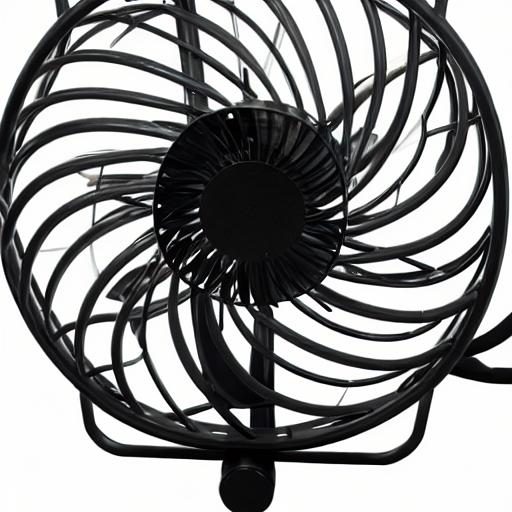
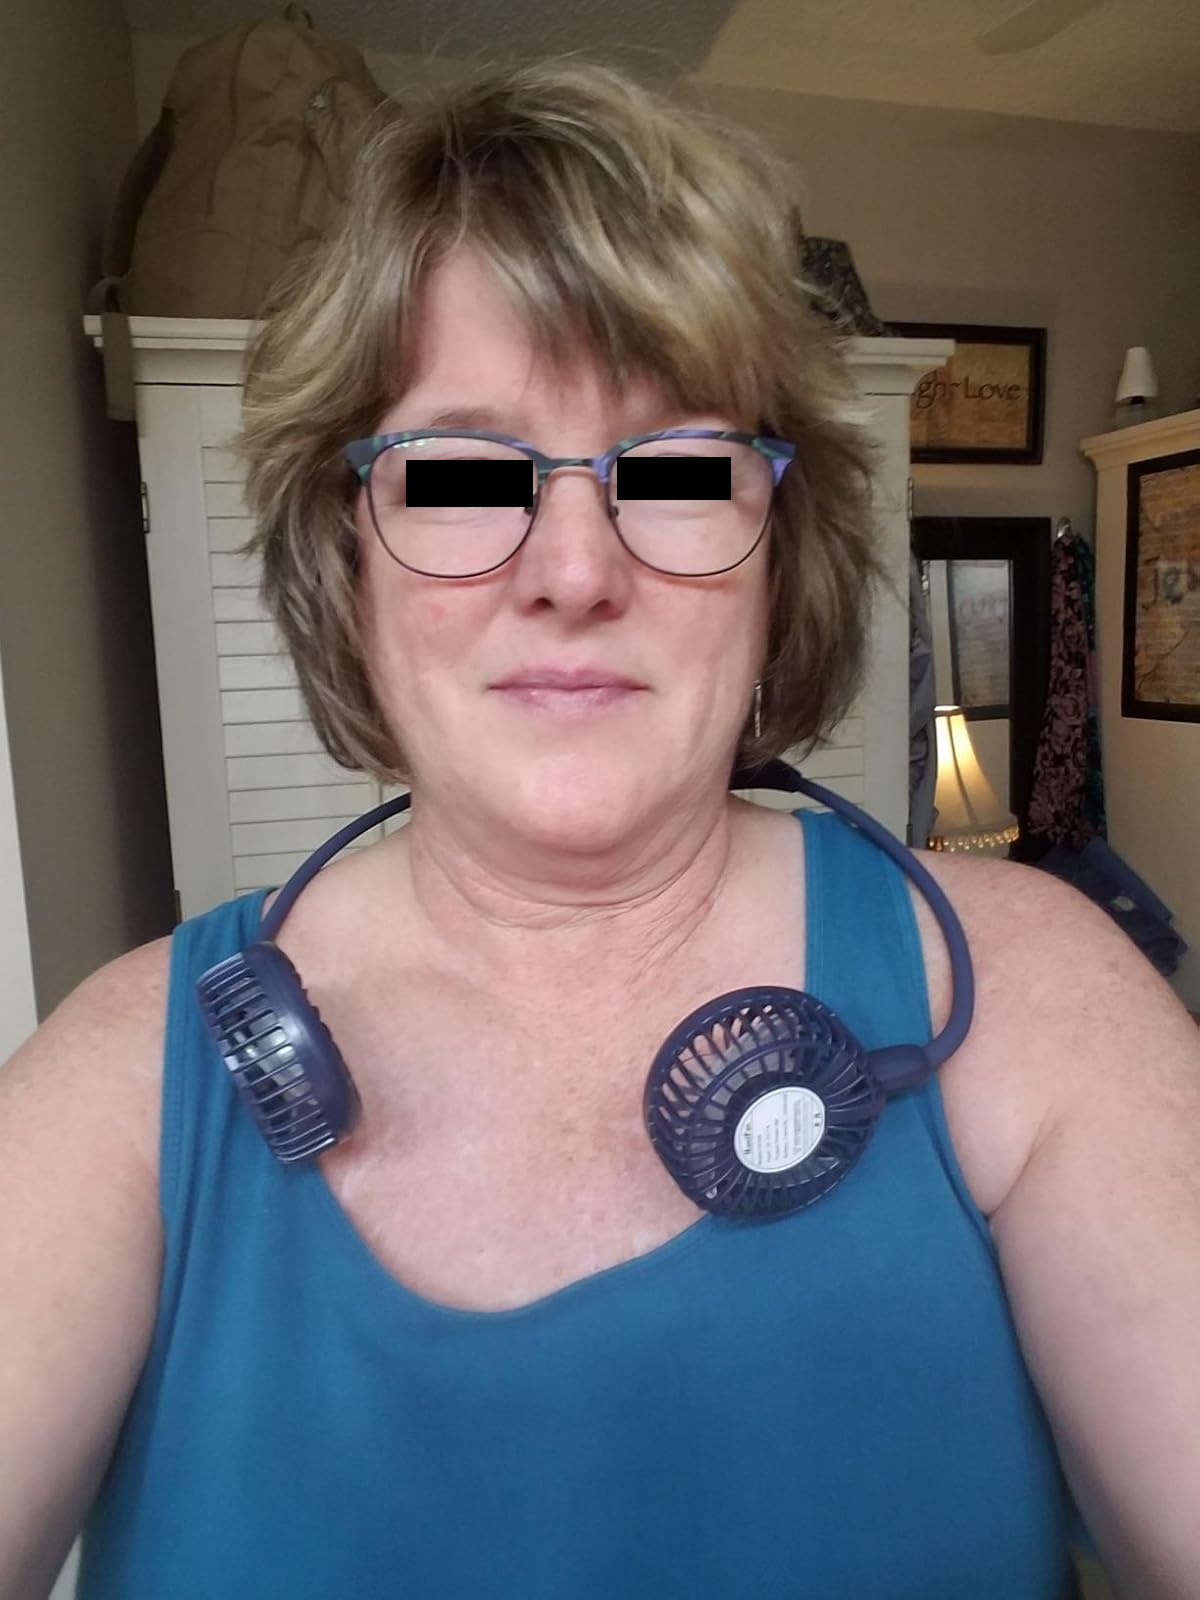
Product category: fan
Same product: no